Irene Hervey

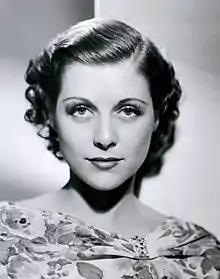
Hervey in 1937

Irene Hervey (born Beulah Irene Herwick; July 11, 1909December 20, 1998) was an American film, stage, and television actress who appeared in over fifty films and numerous television series spanning her five-decade career.